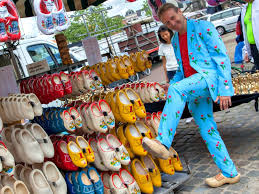
Label: Clog